Szczuczyn

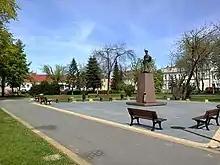
Town center with the monument of Stanisław Antoni Szczuka

The town is located in the north-eastern outskirts of Mazovia, which has been part of Poland since the establishment of the state in the Middle Ages. In 1437, the Szczuka noble family of the Grabie coat of arms purchased the land, on which they founded the village, which was initially named "Szczuki-Litwa". Thanks to the efforts of Stanisław Antoni Szczuka, Szczuczyn was granted town rights around 1690 by Polish King John III Sobieski. Szczuka brought the Piarists to the town and a Baroque Piarist church and monastery complex was built, which remains the greatest landmark of the town. Szczuka also built a Piarist college, for which the Polish King established a scholarship fund. Szczuczyn was a private town, administratively located in the Masovian Voivodeship in the Greater Poland Province of the Polish Crown. Stanisław Antoni Szczuka, who died in Warsaw in 1710, was buried in the local Piarist church. In the 18th century the town passed to the powerful Potocki family. Factors that largely contributed to the development of the town were the presence of the school and the location on a trade route connecting Białystok and Königsberg. Among the teachers of the Piarist college were , who then founded the oldest Polish school for deaf people in Warsaw, and Polish philosopher Bronisław Trentowski.